History of Alberta

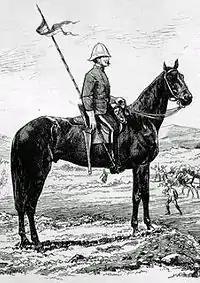
North-West Mounted Police lancer, 1875.

At the same time as whisky was being introduced to the First Nations, firearms were becoming more easily available. Meanwhile, white hunters were shooting huge numbers of plains bison, the primary food source of the plains tribes. Diseases were also spreading among the tribes. Warfare and starvation became rampant on the plains. Eventually disease and starvation weakened the tribes to the point where warfare became impossible. This culminated in 1870 with the Battle of the Belly River between the Blackfoot Confederacy and the Cree. It was the last major battle fought between native nations on Canadian soil.